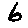
Label: 6